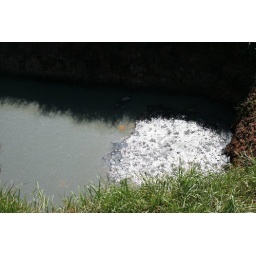
Filtrating water from processing before it is let out in the river